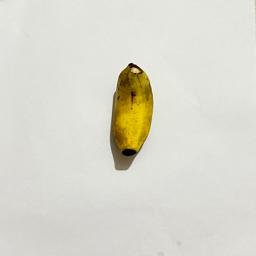
Banana variety: Sabri Kola